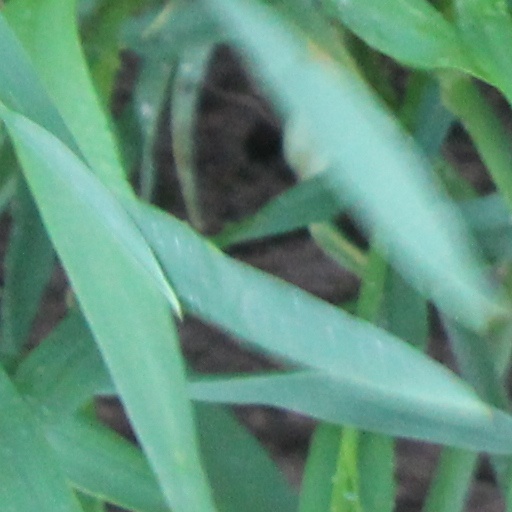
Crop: wheat